Arab conquest of Egypt

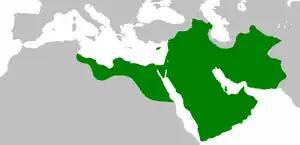
Rashidun Caliphate at its peak under the third Caliph, Uthman in 654

The Byzantine commanders, knowing full well that the Muslims' next target was Alexandria, set out to repel the Muslims through continued sallies from the fort or, at least, to exhaust them and erode their morale in a campaign of attrition. In February 641, 'Amr set off for Alexandria from Babylon with his army, encountering defending regiments all along the route. On the third day of their march the Muslims' advance guard encountered a Byzantine detachment at Tarnut on the west bank of the Nile. The Byzantines failed to inflict heavy losses but were able to delay the advance by a full day. The Muslim commanders decided to halt the main army at Tarnut and send an advance guard of cavalry forward to clear the path.